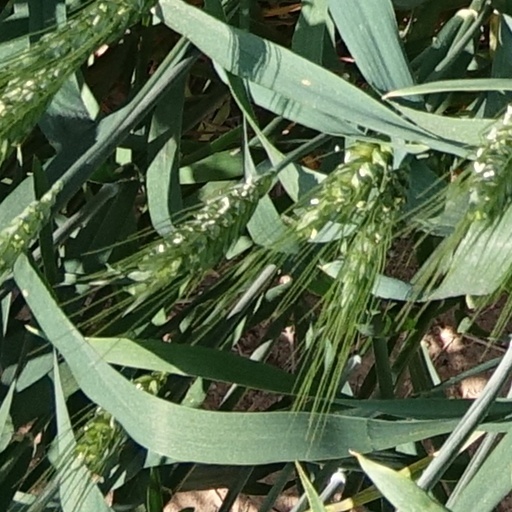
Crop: wheat